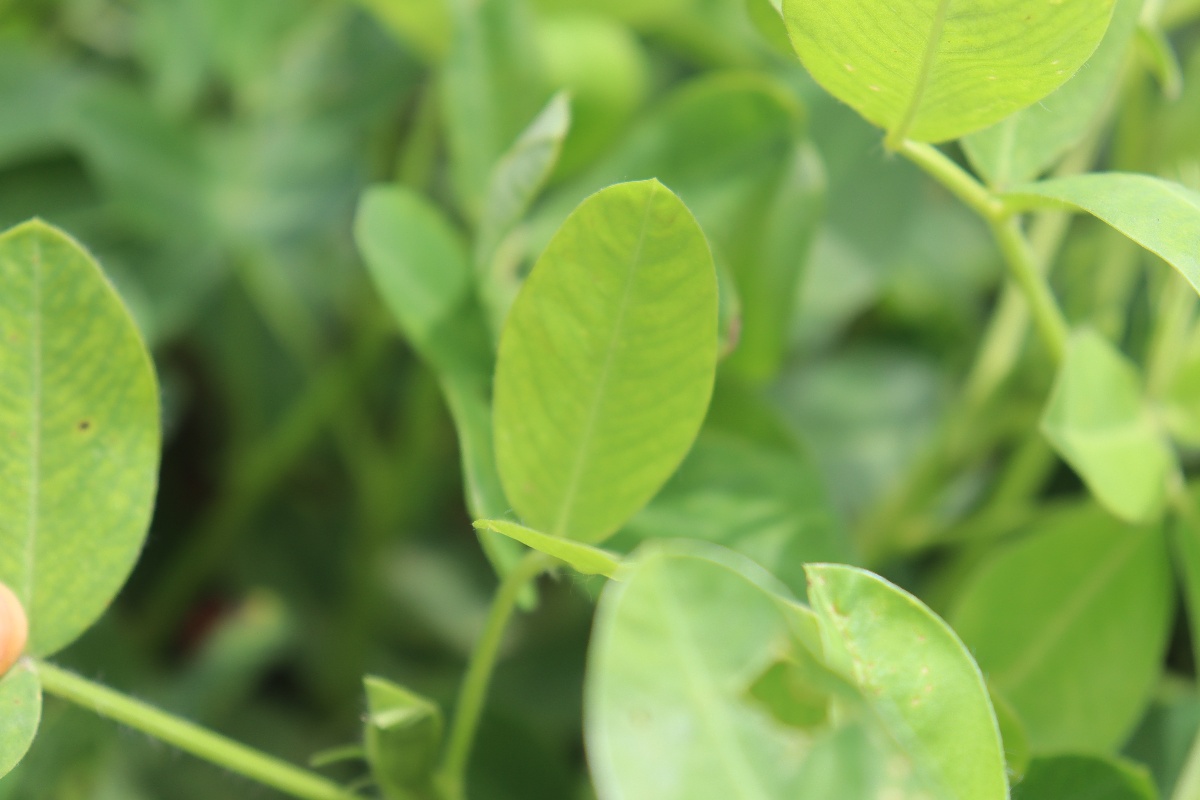
Label: early_leaf_spot